Small nucleolar RNA SNORA8

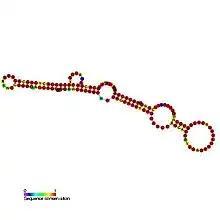
Predicted secondary structure and sequence conservation of SNORA8

In molecular biology, SNORA8 (also known as ACA8) is a member of the H/ACA class of small nucleolar RNA that guide the sites of modification of uridines to pseudouridines.